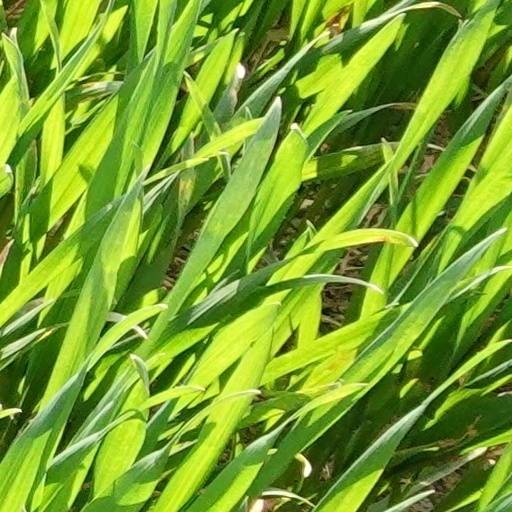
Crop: wheat